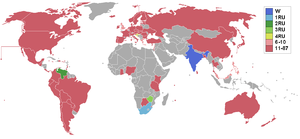
Miss Monde 1994, est la 44ᵉ élection de Miss Monde, qui s'est déroulée le 19 novembre 1994, qui s'est déroulée à Sun City, en Afrique du Sud.